Mick Pointer

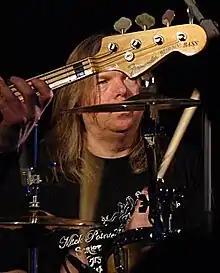
Pointer in 2009

Michael Pointer (born 22 July 1956) is an English drummer. He is known for his work in the neo-prog bands Marillion and Arena.